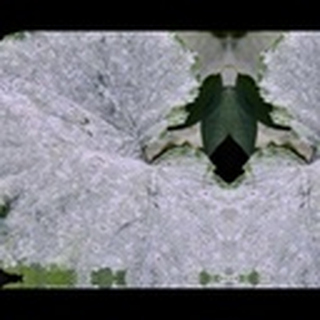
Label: cotton_powdery_mildew